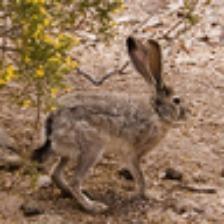
Label: NonHuman